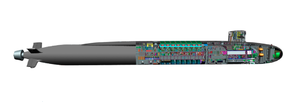
La classe Columbia est une classe de sous-marins nucléaires lanceur d'engins de l'US Navy. Elle doit remplacer les sous-marins de classe Ohio à l'horizon 2030.